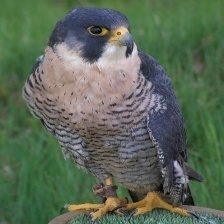
Species: PEREGRINE FALCON
Scientific name: FALCO PEREGRINUS